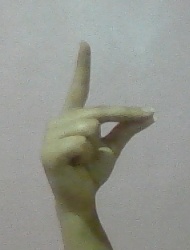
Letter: ta